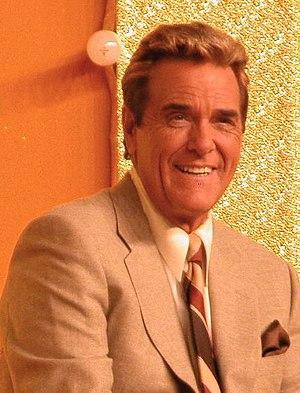
Chuck Woolery est un acteur américain né le 16 mars 1941 à Ashland, Kentucky.